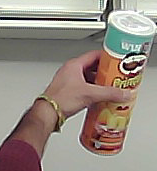
Product: pringles_paprika